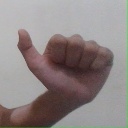
अक्षर: त